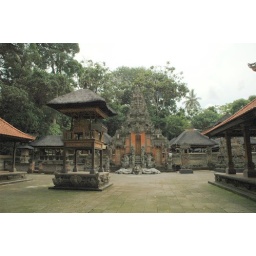
A head-on view of the temple in the monkey forest in Ubud.